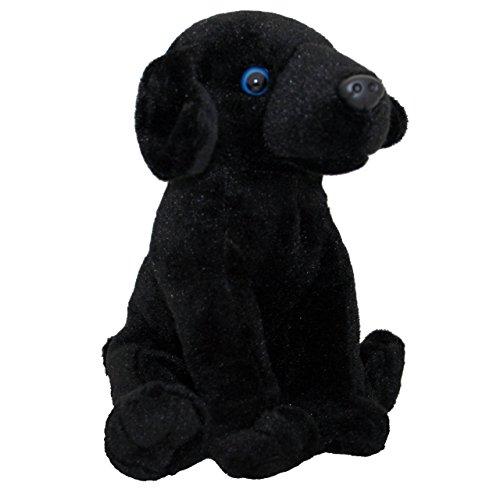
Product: Anico Plush Toy Dog, Stuffed Animal, Black Lab, 8 Inches Tall
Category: Toys & Games | Stuffed Animals & Plush Toys | Stuffed Animals & Teddy Bears
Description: Anico offers a wide variety of plush toys - come check out our brand page.
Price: $5.64
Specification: ProductDimensions:6x5x9inches|ItemWeight:6.4ounces|ShippingWeight:6.4ounces(Viewshippingratesandpolicies)|DomesticShipping:ItemcanbeshippedwithinU.S.|InternationalShipping:ThisitemcanbeshippedtoselectcountriesoutsideoftheU.S.LearnMore|ASIN:B00QD75GCG|Itemmodelnumber:A9036BLK|Manufacturerrecommendedage:36months-12years